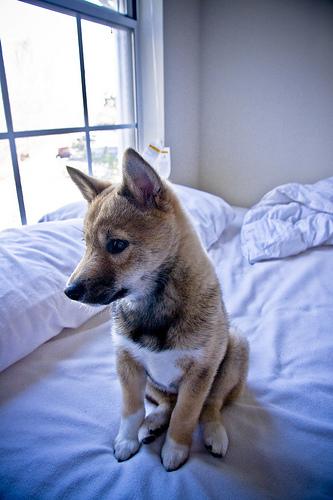
Breed: shiba inu